Ayse Asar

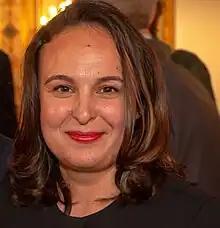
Asar in 2019

Ayse Asar (born 19 December 1975) is a German jurist and politician of Bündnis 90/Die Grünen. She was deputy chancellor of the Goethe University in Frankfurt, and from 2015 chancellor of the Hochschule RheinMain. She has been secretary of state for the Hessian Ministry of Higher Education, Research and the Arts since 2019.